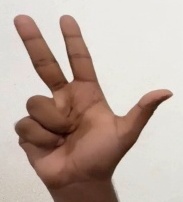
ASL sign: 3